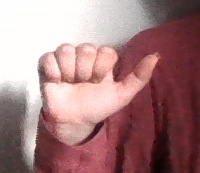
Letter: dhad